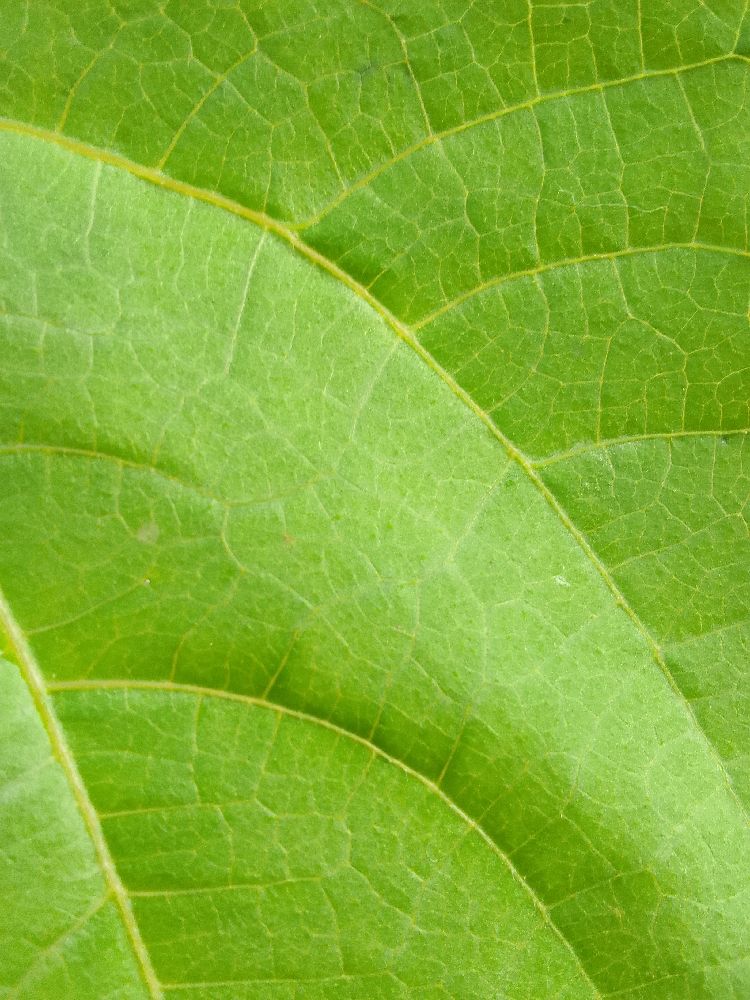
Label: healthy